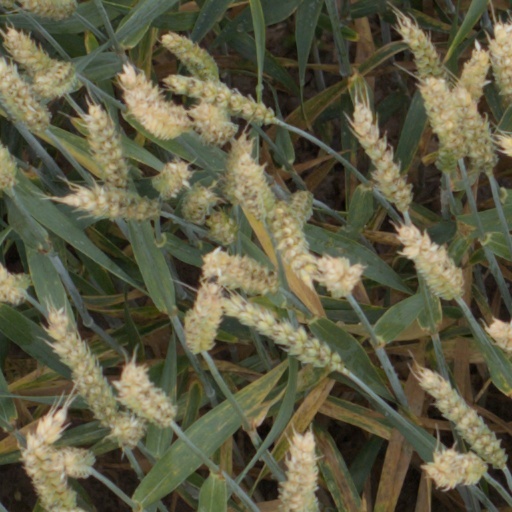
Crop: wheat